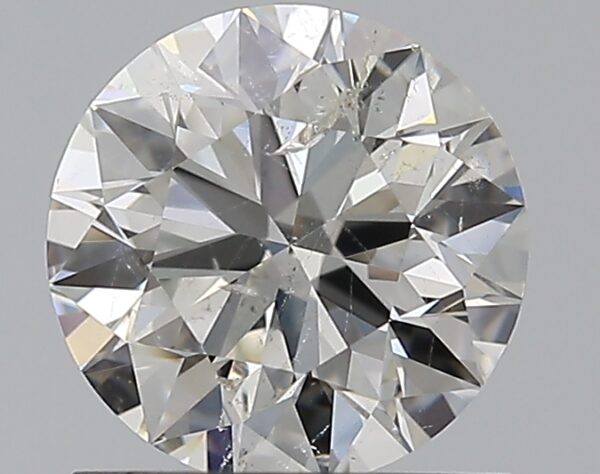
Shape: round
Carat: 1
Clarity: SI2
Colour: G
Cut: EX
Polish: EX
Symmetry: EX
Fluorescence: N
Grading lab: IGI
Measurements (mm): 6.42 x 6.38 x 3.97